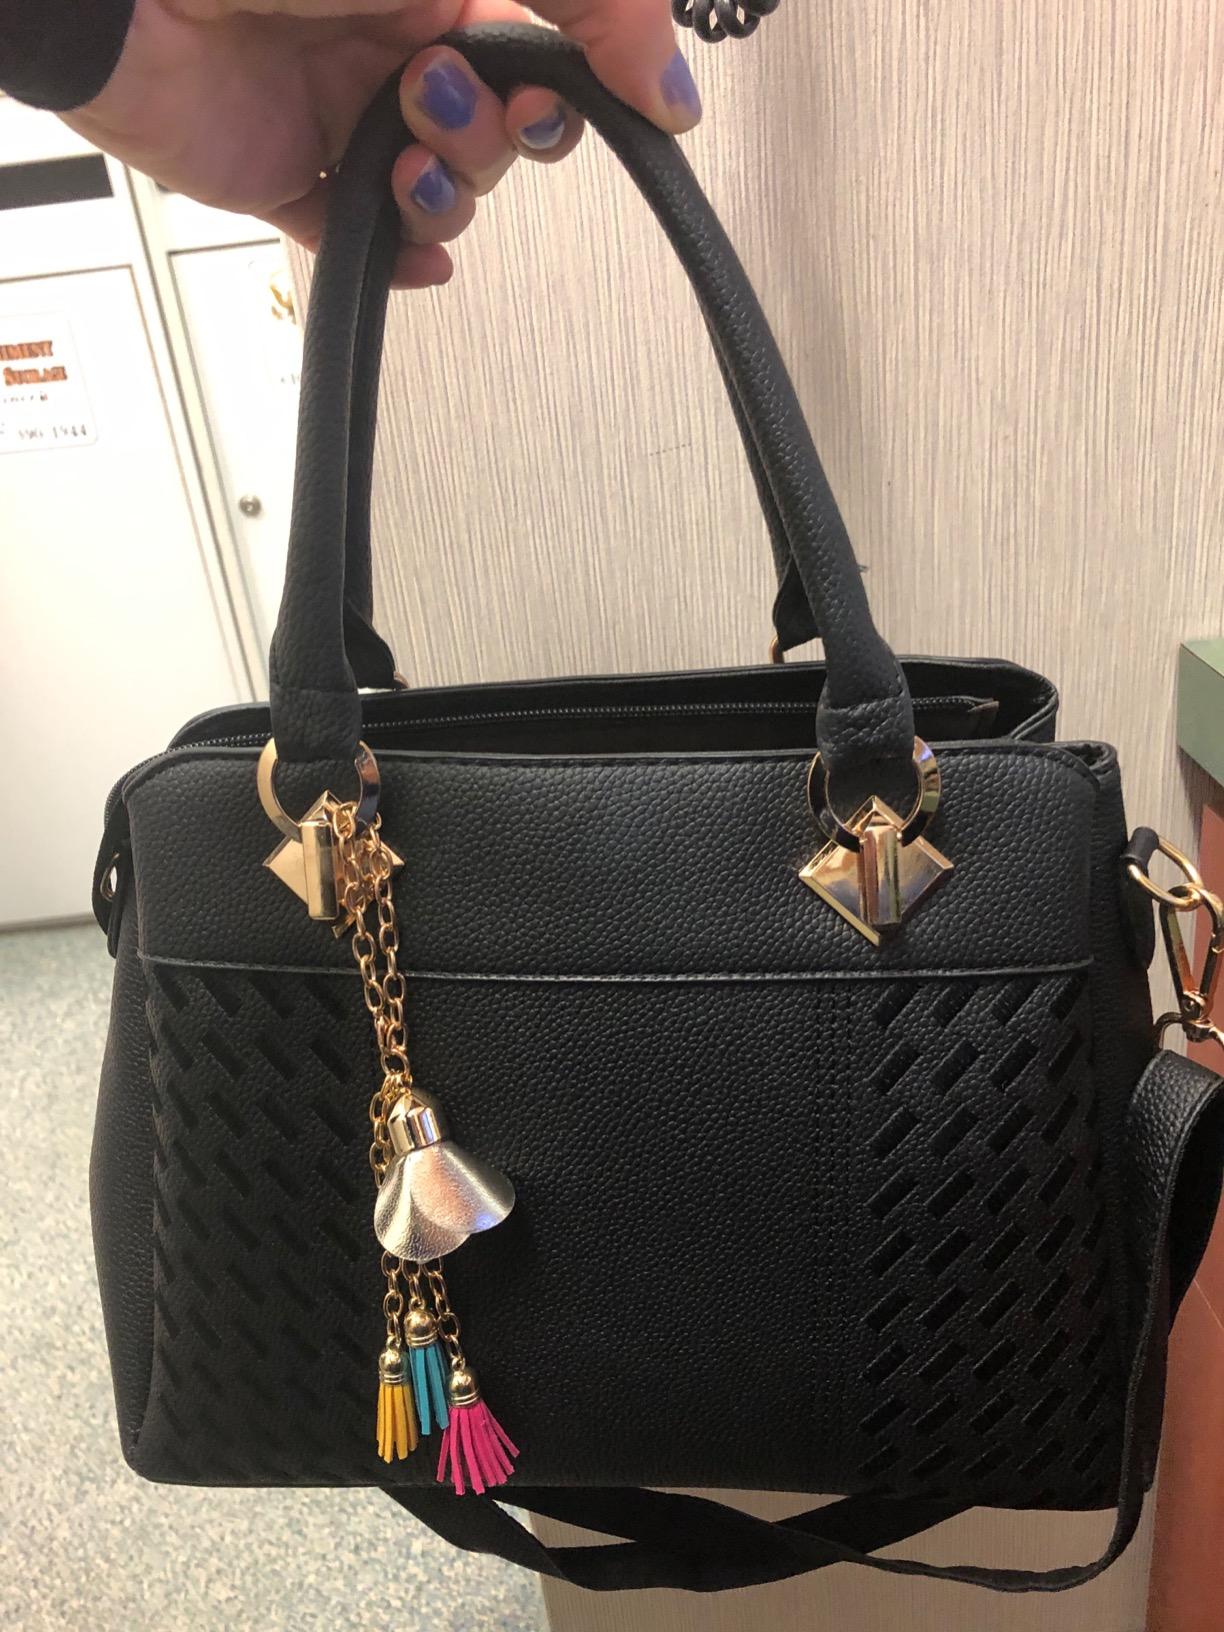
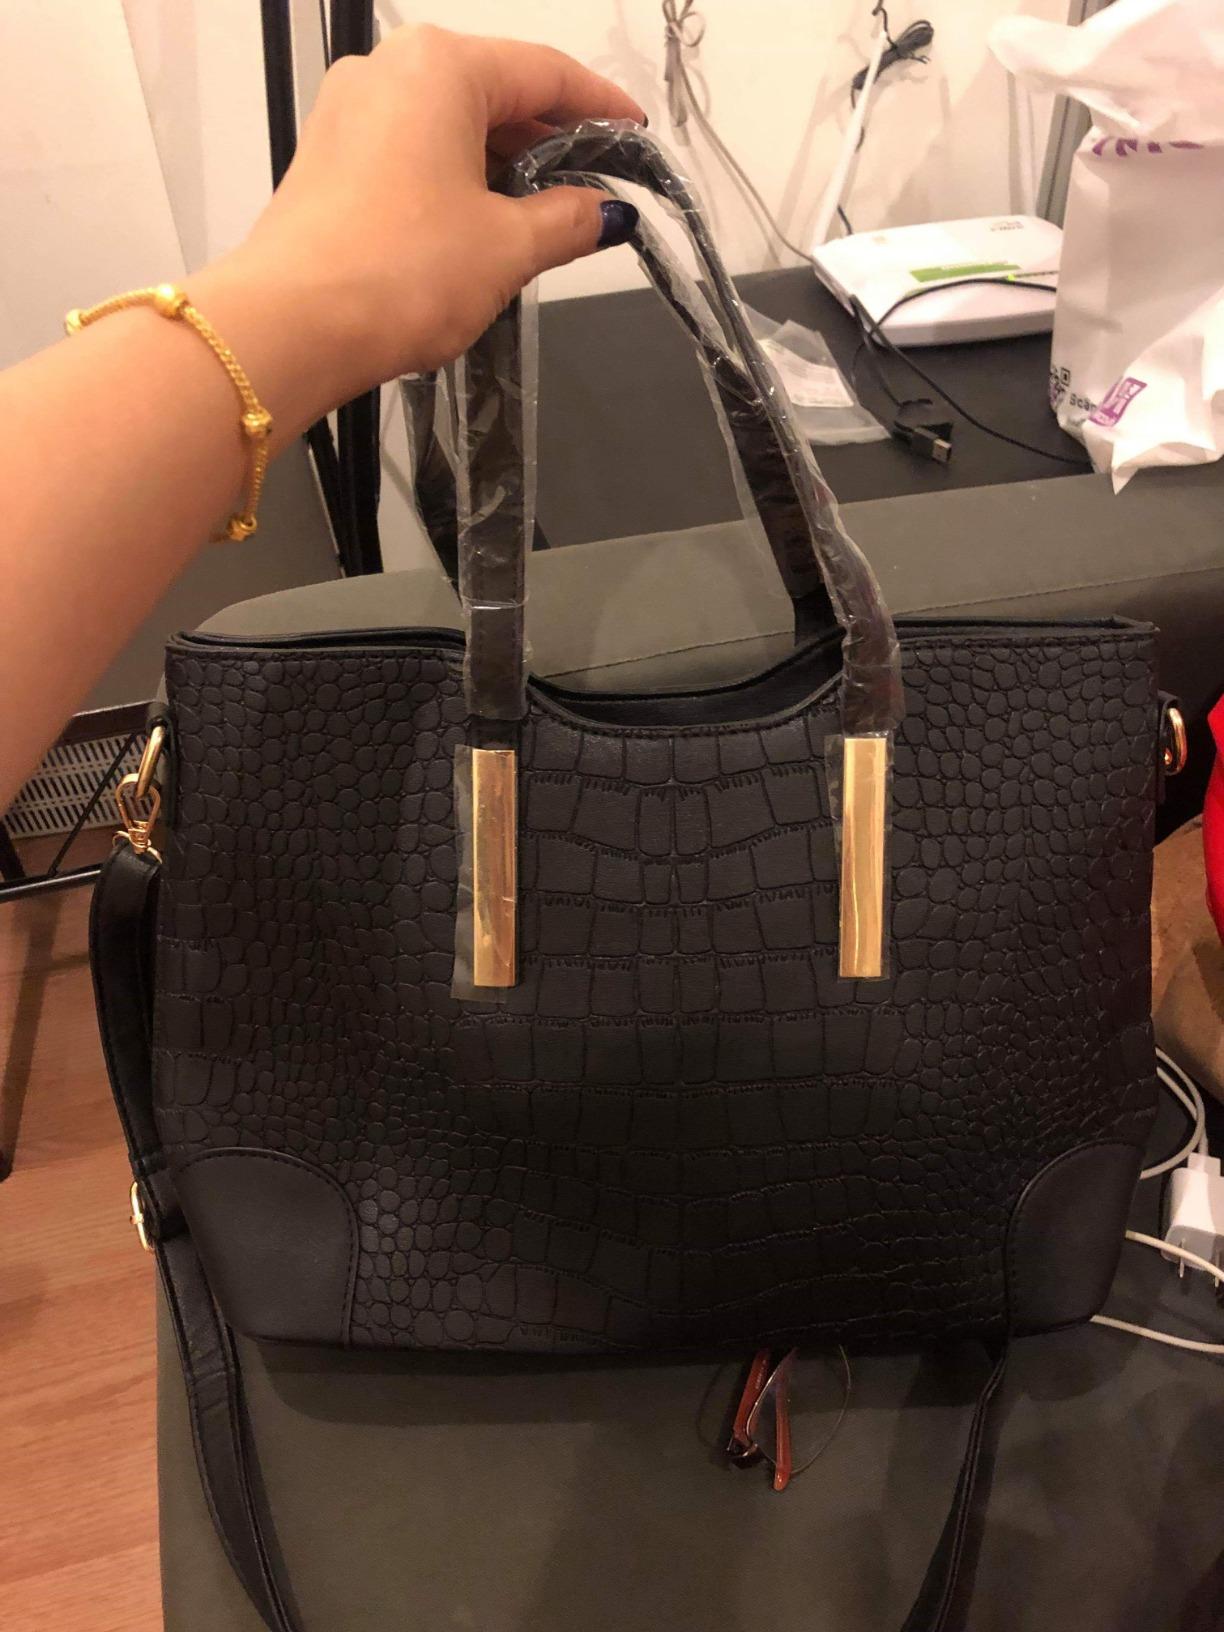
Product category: accessories_handbag
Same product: no